Lesquite Quoit

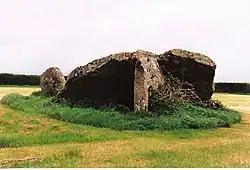
Lesquite Quoit surrounded by farmland.

Lesquite Quoit, (also known as Lanivet or Trebyan Quoit) is a portal dolmen, located near Lanivet in Cornwall, United Kingdom. It is a ceremonial funerary monument built around 3500 - 2600 BC and used by Britain's early farming communities. There are only 20 portal dolmens surviving in the United Kingdom. Many have suffered from stone-robbing and degradation over time. This example is well preserved, and is a scheduled monument. In 1870, J. Polsue recorded that the local tradition was of the stones ""having been thrown to their present location from Helman Tor by the Devil playing quoits.""